Queens directories

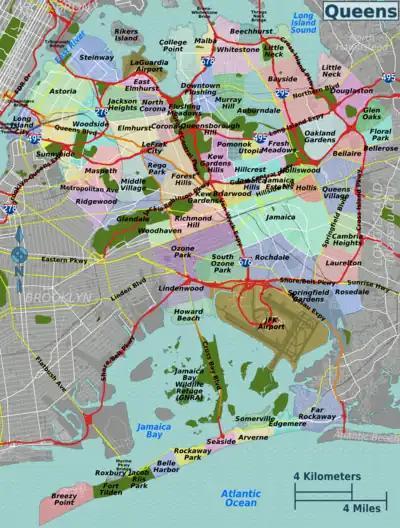
Map of Queens

Queens Directories – of New York City – were, before 1898, an assortment of village directories, Queens County directories, Long Island Directories, and add-ins or partial inclusions to New York City directories. In 1898, 30% of the western part of the old Queens County was absorbed into New York City. Before 1898, Nassau County covered the eastern 70% of the old Queens County. The older, larger Queens County was mostly agricultural, and within it were several towns, villages, and hamlets. In the mid- to late-19th century, cemeteries constituted one of the larger industries in Queens, Kings (Brooklyn), and Westchester (north of The Bronx) Counties. As of 1898, Queens County, New York, and the Borough of Queens, New York City, geographically, have been the same. Both Queens and Brooklyn are on Long Island. (this article includes selected bibliography and selected timelines that help identify people of Queens throughout its history)